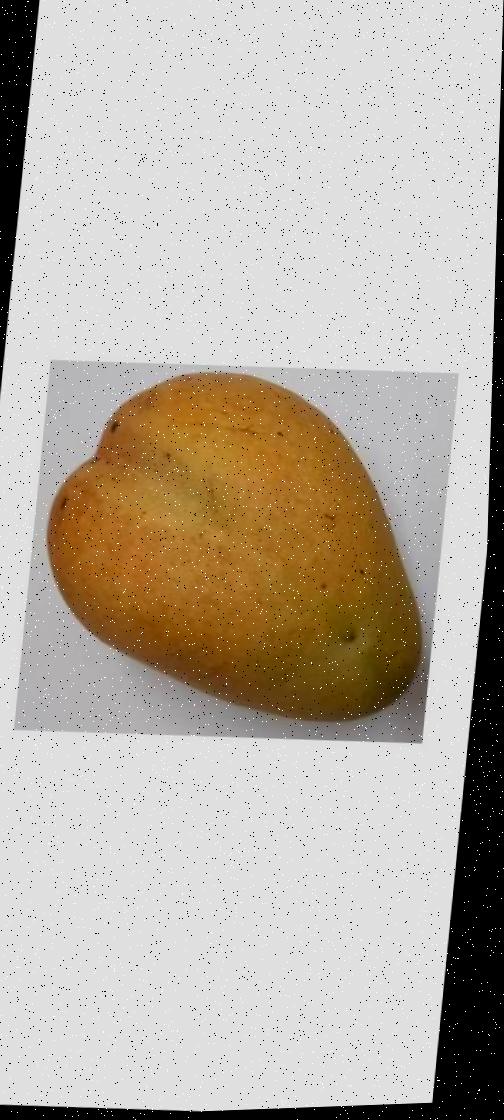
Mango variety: Bari-11